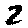
Label: 2